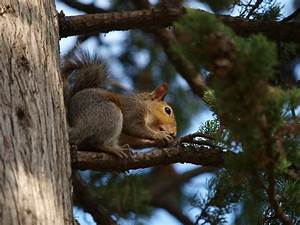
Label: squirrel